German Clock Road

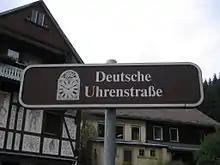
Sign in Lenzkirch

The German Clock Road or German Clock Route is a holiday route that runs from the Central Black Forest through the Southern Black Forest to the Baar region and thus links the centres of Black Forest clock manufacturing. It is about long.